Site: brandenburg
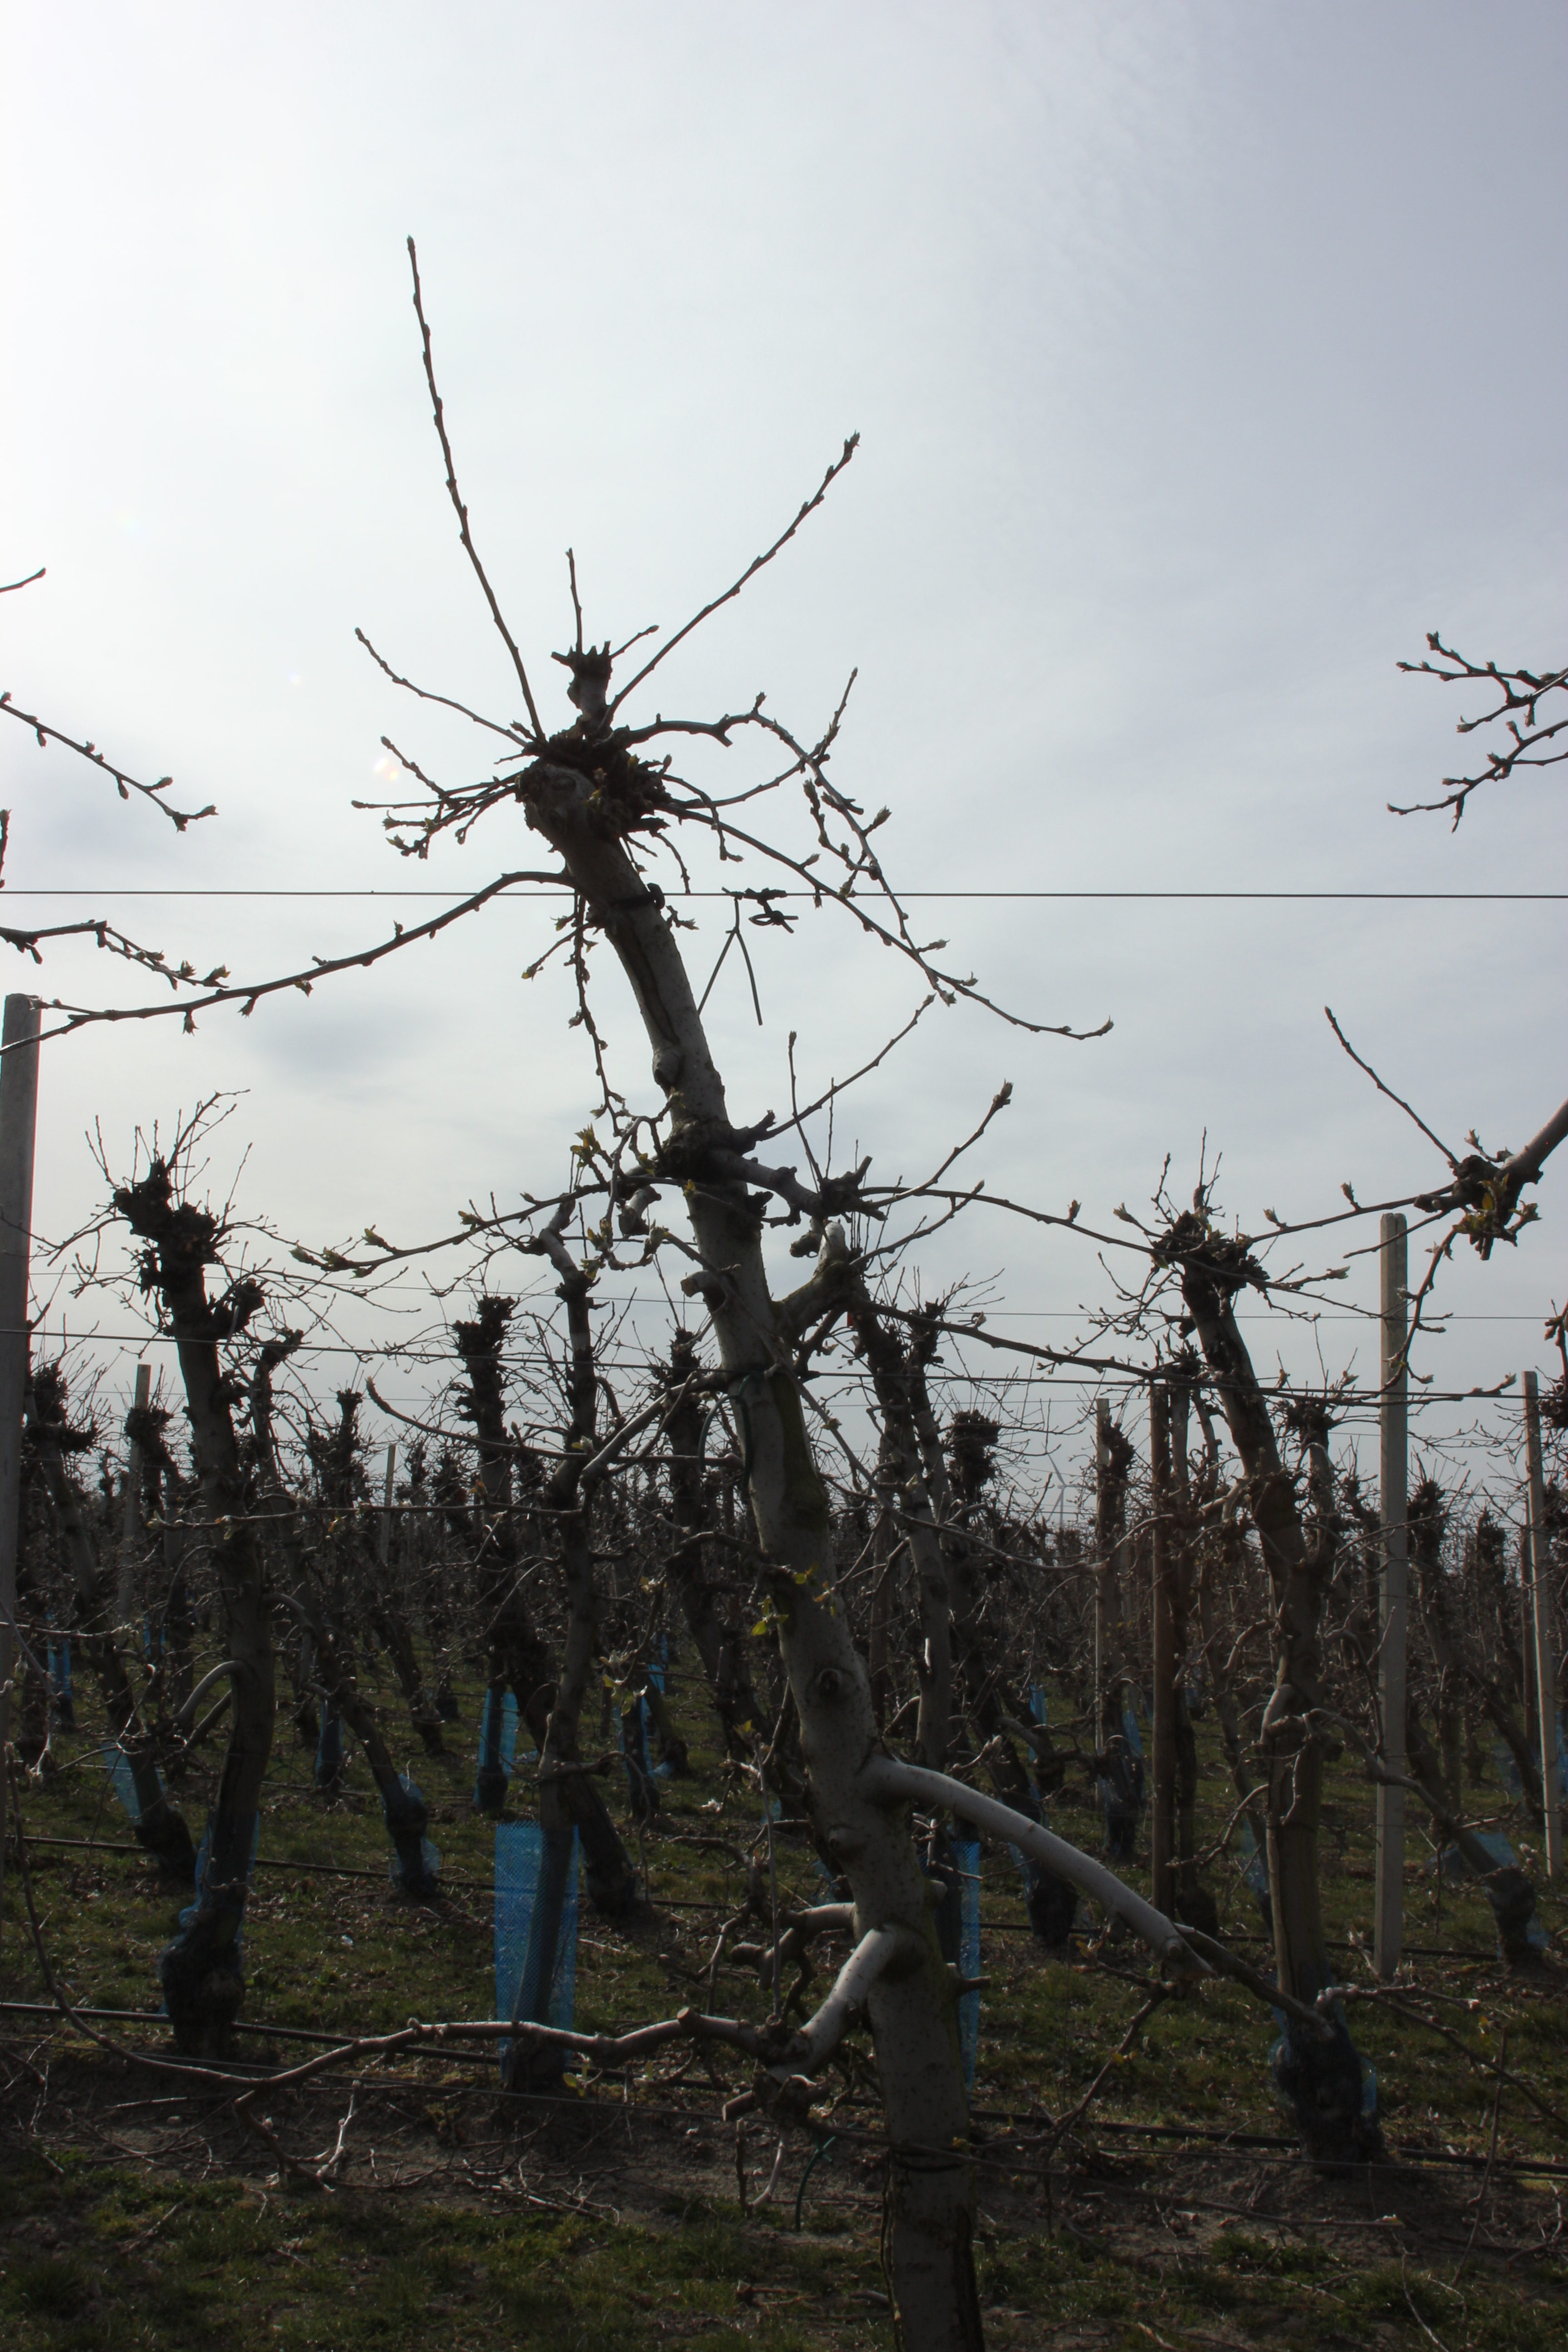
Growth stage (BBCH 54): Inflorescence emergence